Bovey Tracey Potteries

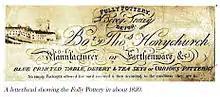
Proof that "The Folly Pottery" name was eventually adopted by the company and used in official documentation, as seen here on the company's letterhead from around 1820.

Pottery is known to have been produced in the area since the early part of the 18th century as a kiln containing several unfinished and kiln-damaged saltglazed pots dated from 1760 was discovered in 1932 in Fore Street, Bovey Tracey. The kiln has since been moved to The Bovey Tracey Heritage Centre and the pots to The Bovey Pottery Museum where they can be seen on display.